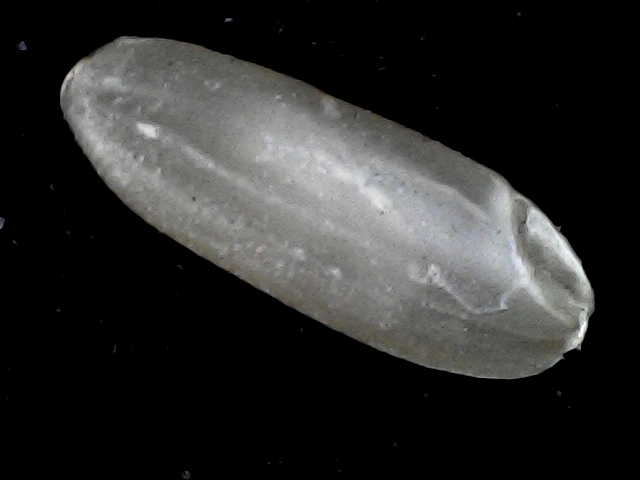
Rice variety: BD72